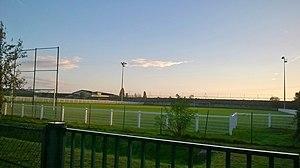
Terrain annexe du stade Jean Gallet à Chartres
Chartres est la préfecture du département d'Eure-et-Loir, dans la région Centre-Val de Loire. La ville se situe à quatre-vingt-dix kilomètres de Paris.
Le C' Chartres Football est un club de football français situé à Chartres dans le département d'Eure-et-Loir en région Centre-Val de Loire. Le CCF est fondé en 2018 à la suite de la fusion entre le FC Chartres et Chartres Horizon, le premier est déjà issu du Vélo Sport chartrain et du Sporting Club.